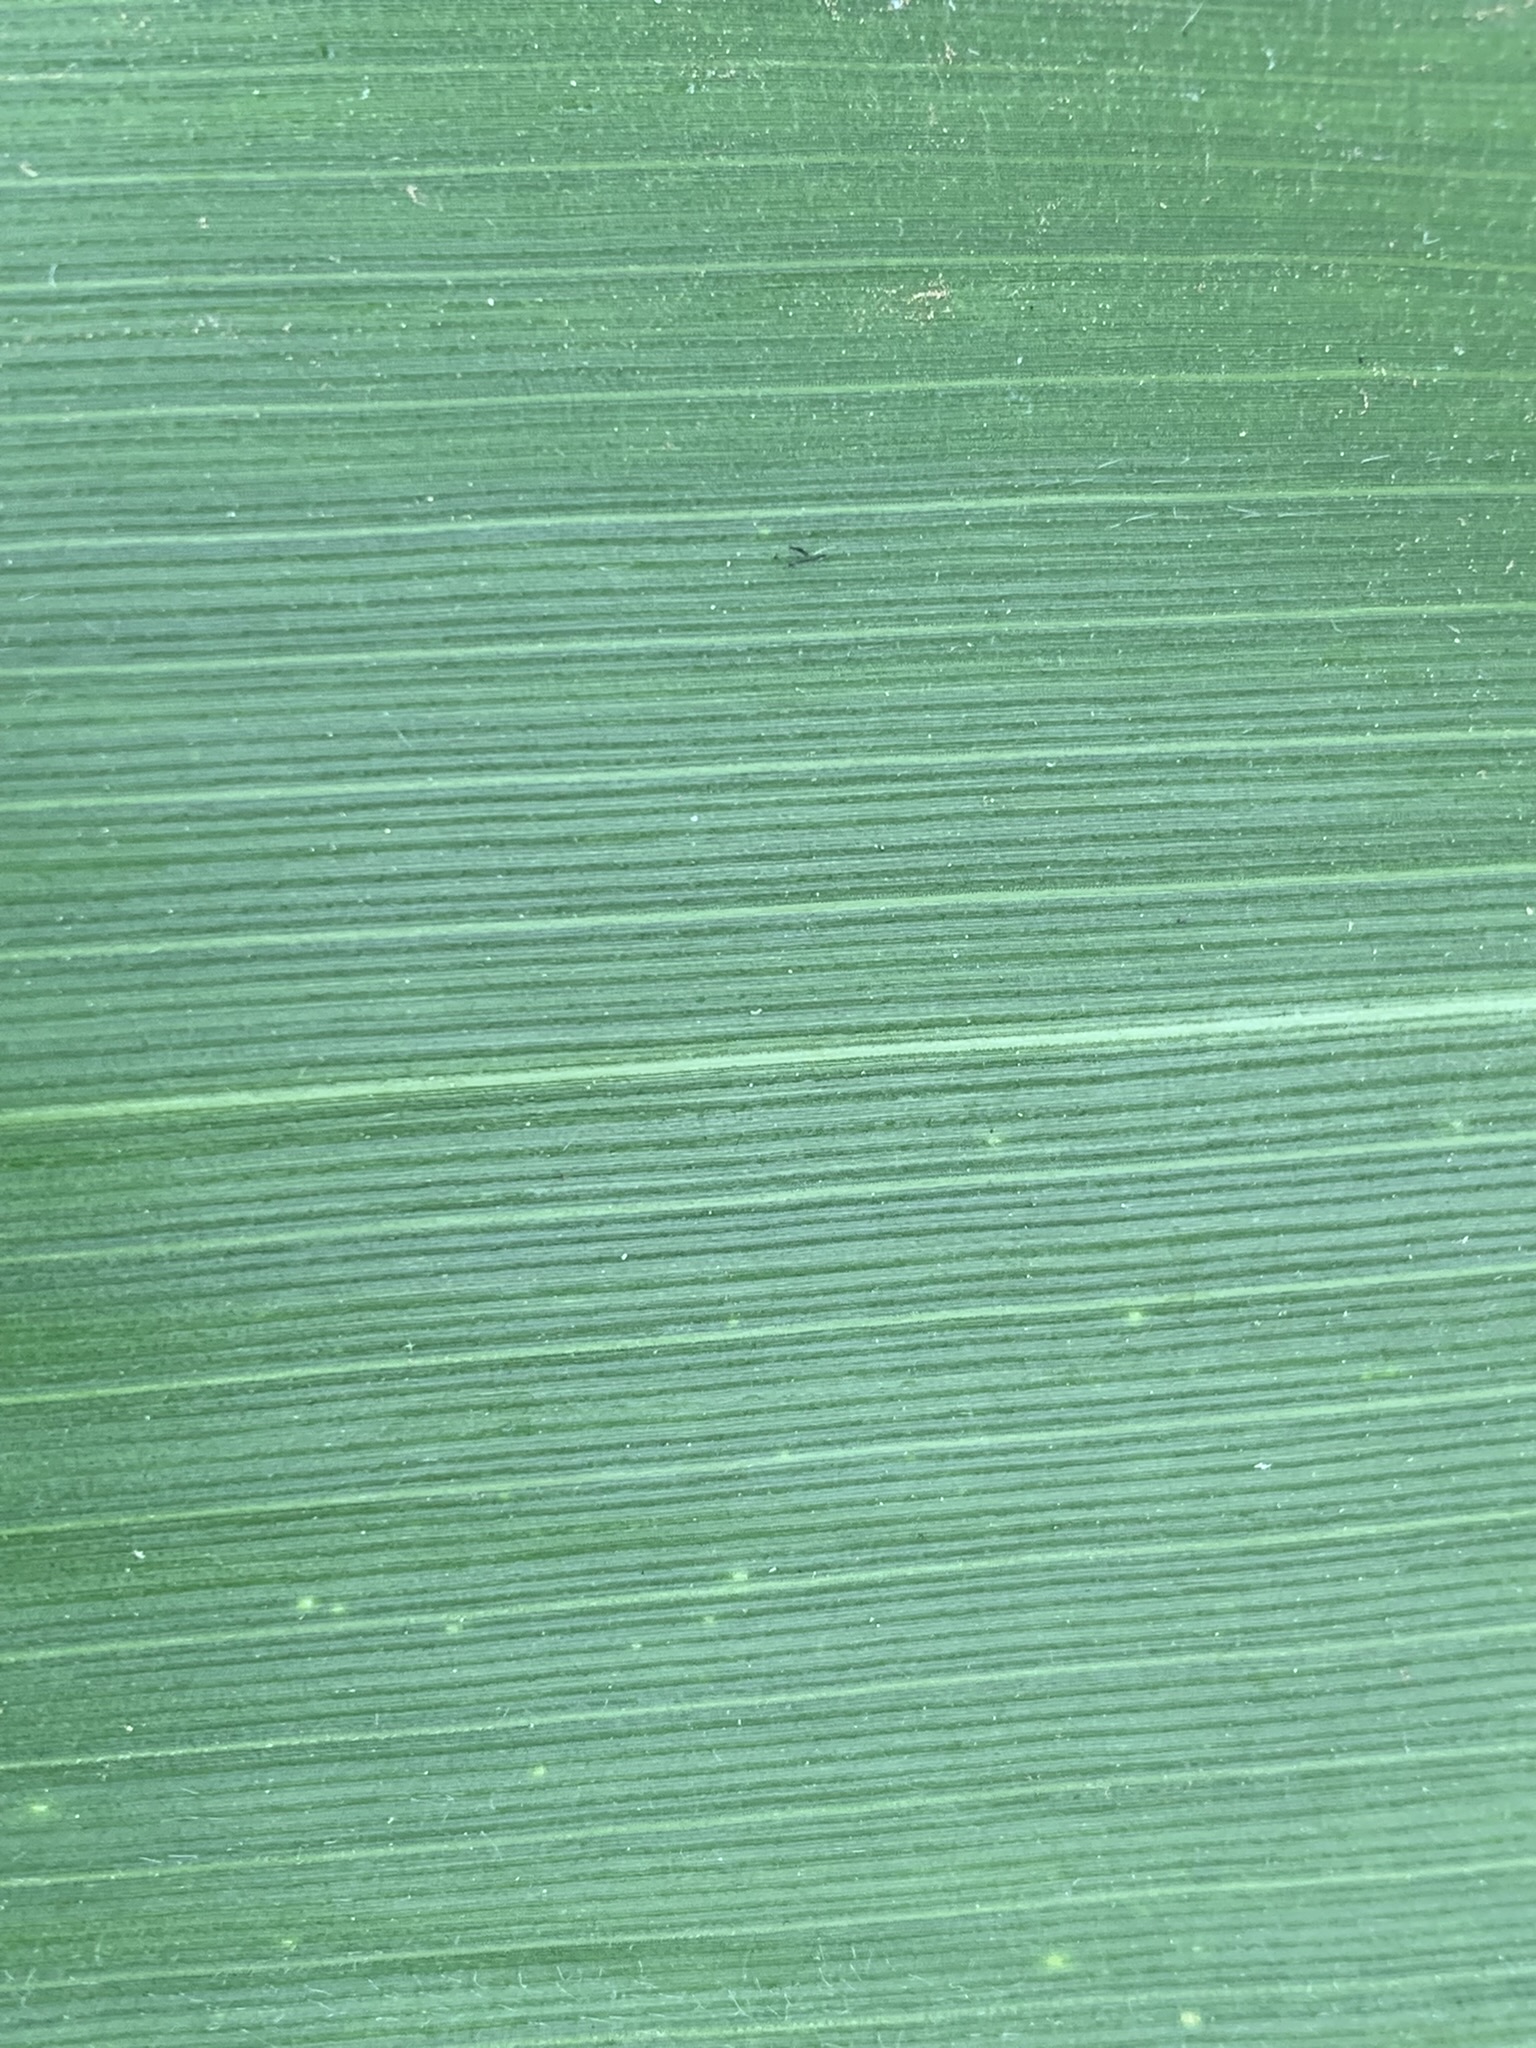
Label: Healthy